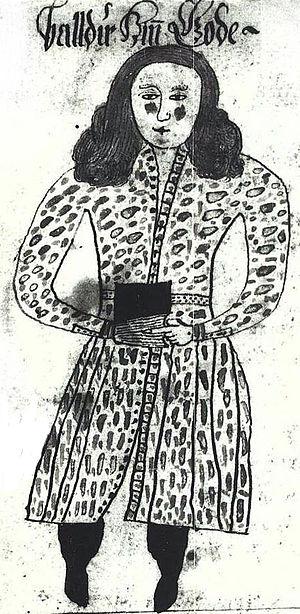
AM 738 4to ou Edda oblongata est un manuscrit islandais daté d'environ 1680. Il est aujourd'hui à la charge de l'Institut Árni Magnússon, à Reykjavik. Il contient 13 pages avec 23 illustrations de la mythologie nordique. « Edda Oblongata » fait référence à sa forme inhabituellement longue par rapport à sa largeur.